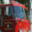
Label: truck